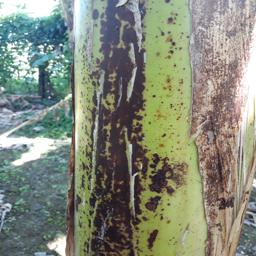
Label: PSEUDOSTEM WEEVIL